Sha'ar HaNegev school bus attack

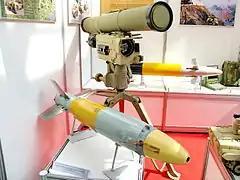
Kornet missile and launcher

On 7 April 2011 a bright yellow school bus belonging to the Sha'ar HaNegev Regional Council was dropping off students near their homes when a Hamas missile hit the rear of the bus. The bus was 50 metres past its stop at Kibbutz Sa'ad. All the children had been dropped off apart from Daniel Viflic, a 16-year-old yeshiva student from Beit Shemesh. He was critically injured by shrapnel which penetrated his brain. Viflic also suffered shrapnel wounds to head, neck and body, and massive blood loss. He temporarily stopped breathing, which prevented oxygen from reaching his brain. Viflic had been on the bus with driver Zion Yemini, a family friend. He had hitched a ride to visit his grandmother who lived in the western Negev. The driver was lightly injured in the leg, and was able to pull the bus over to the side of the road, where he carried Viflic out of the vehicle.